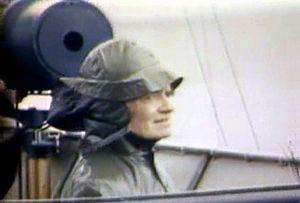
"William Frederick "" Bull"" Halsey, Jr. est un amiral de la Flotte américain. Il a été le seul amiral de la marine américaine ayant exercé un commandement à la mer au cours de la guerre du Pacifique à avoir été promu au grade d'amiral de la Flotte.